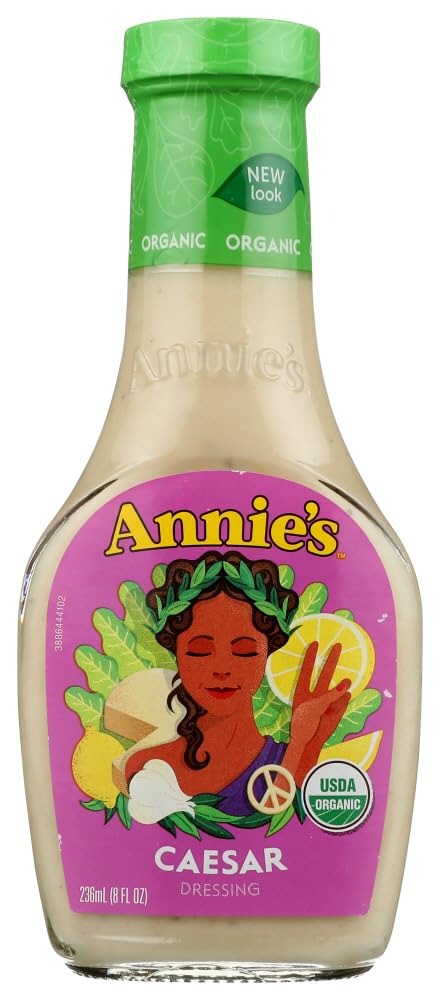
Item Name: Annie's Naturals, Organic, Caesar Dressing, 8 fl oz (236 ml)(pack of 3) by Annie
Value: 24.0
Unit: Fl Oz

Price: 24